Afghan Massacre: The Convoy of Death

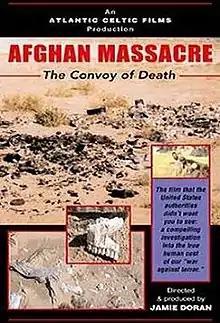

Afghan Massacre: The Convoy of Death (earlier title: Massacre at Mazar) is a 2002 documentary by Irish filmmaker Jamie Doran and Afghan journalist Najibullah Quraishi. It documents alleged war crimes committed by National Islamic Movement of Afghanistan, a faction of the Northern Alliance under the command of General Abdul Rashid Dostum, against captured Taliban fighters. The Taliban fighters, who had surrendered to Dostum's troops after the November 2001 siege of Kunduz, were transported to Sheberghan prison in sealed containers. Human rights groups estimate that several hundred of them died during and after this transit. The documentary presents testimony from interviewees stating that American military personnel were present at and complicit in some of the alleged war crimes, which became known as the Dasht-i-Leili massacre.